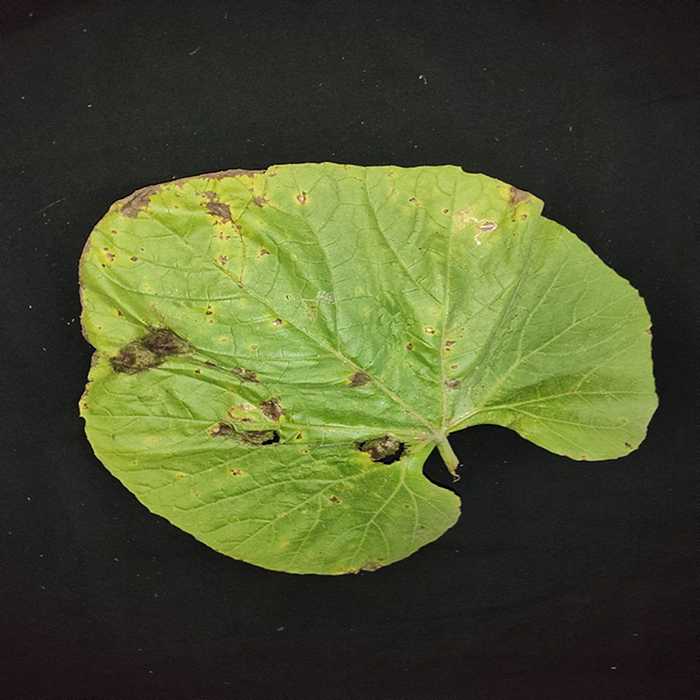
Plant: Bottle gourd
Label: Downey mildew